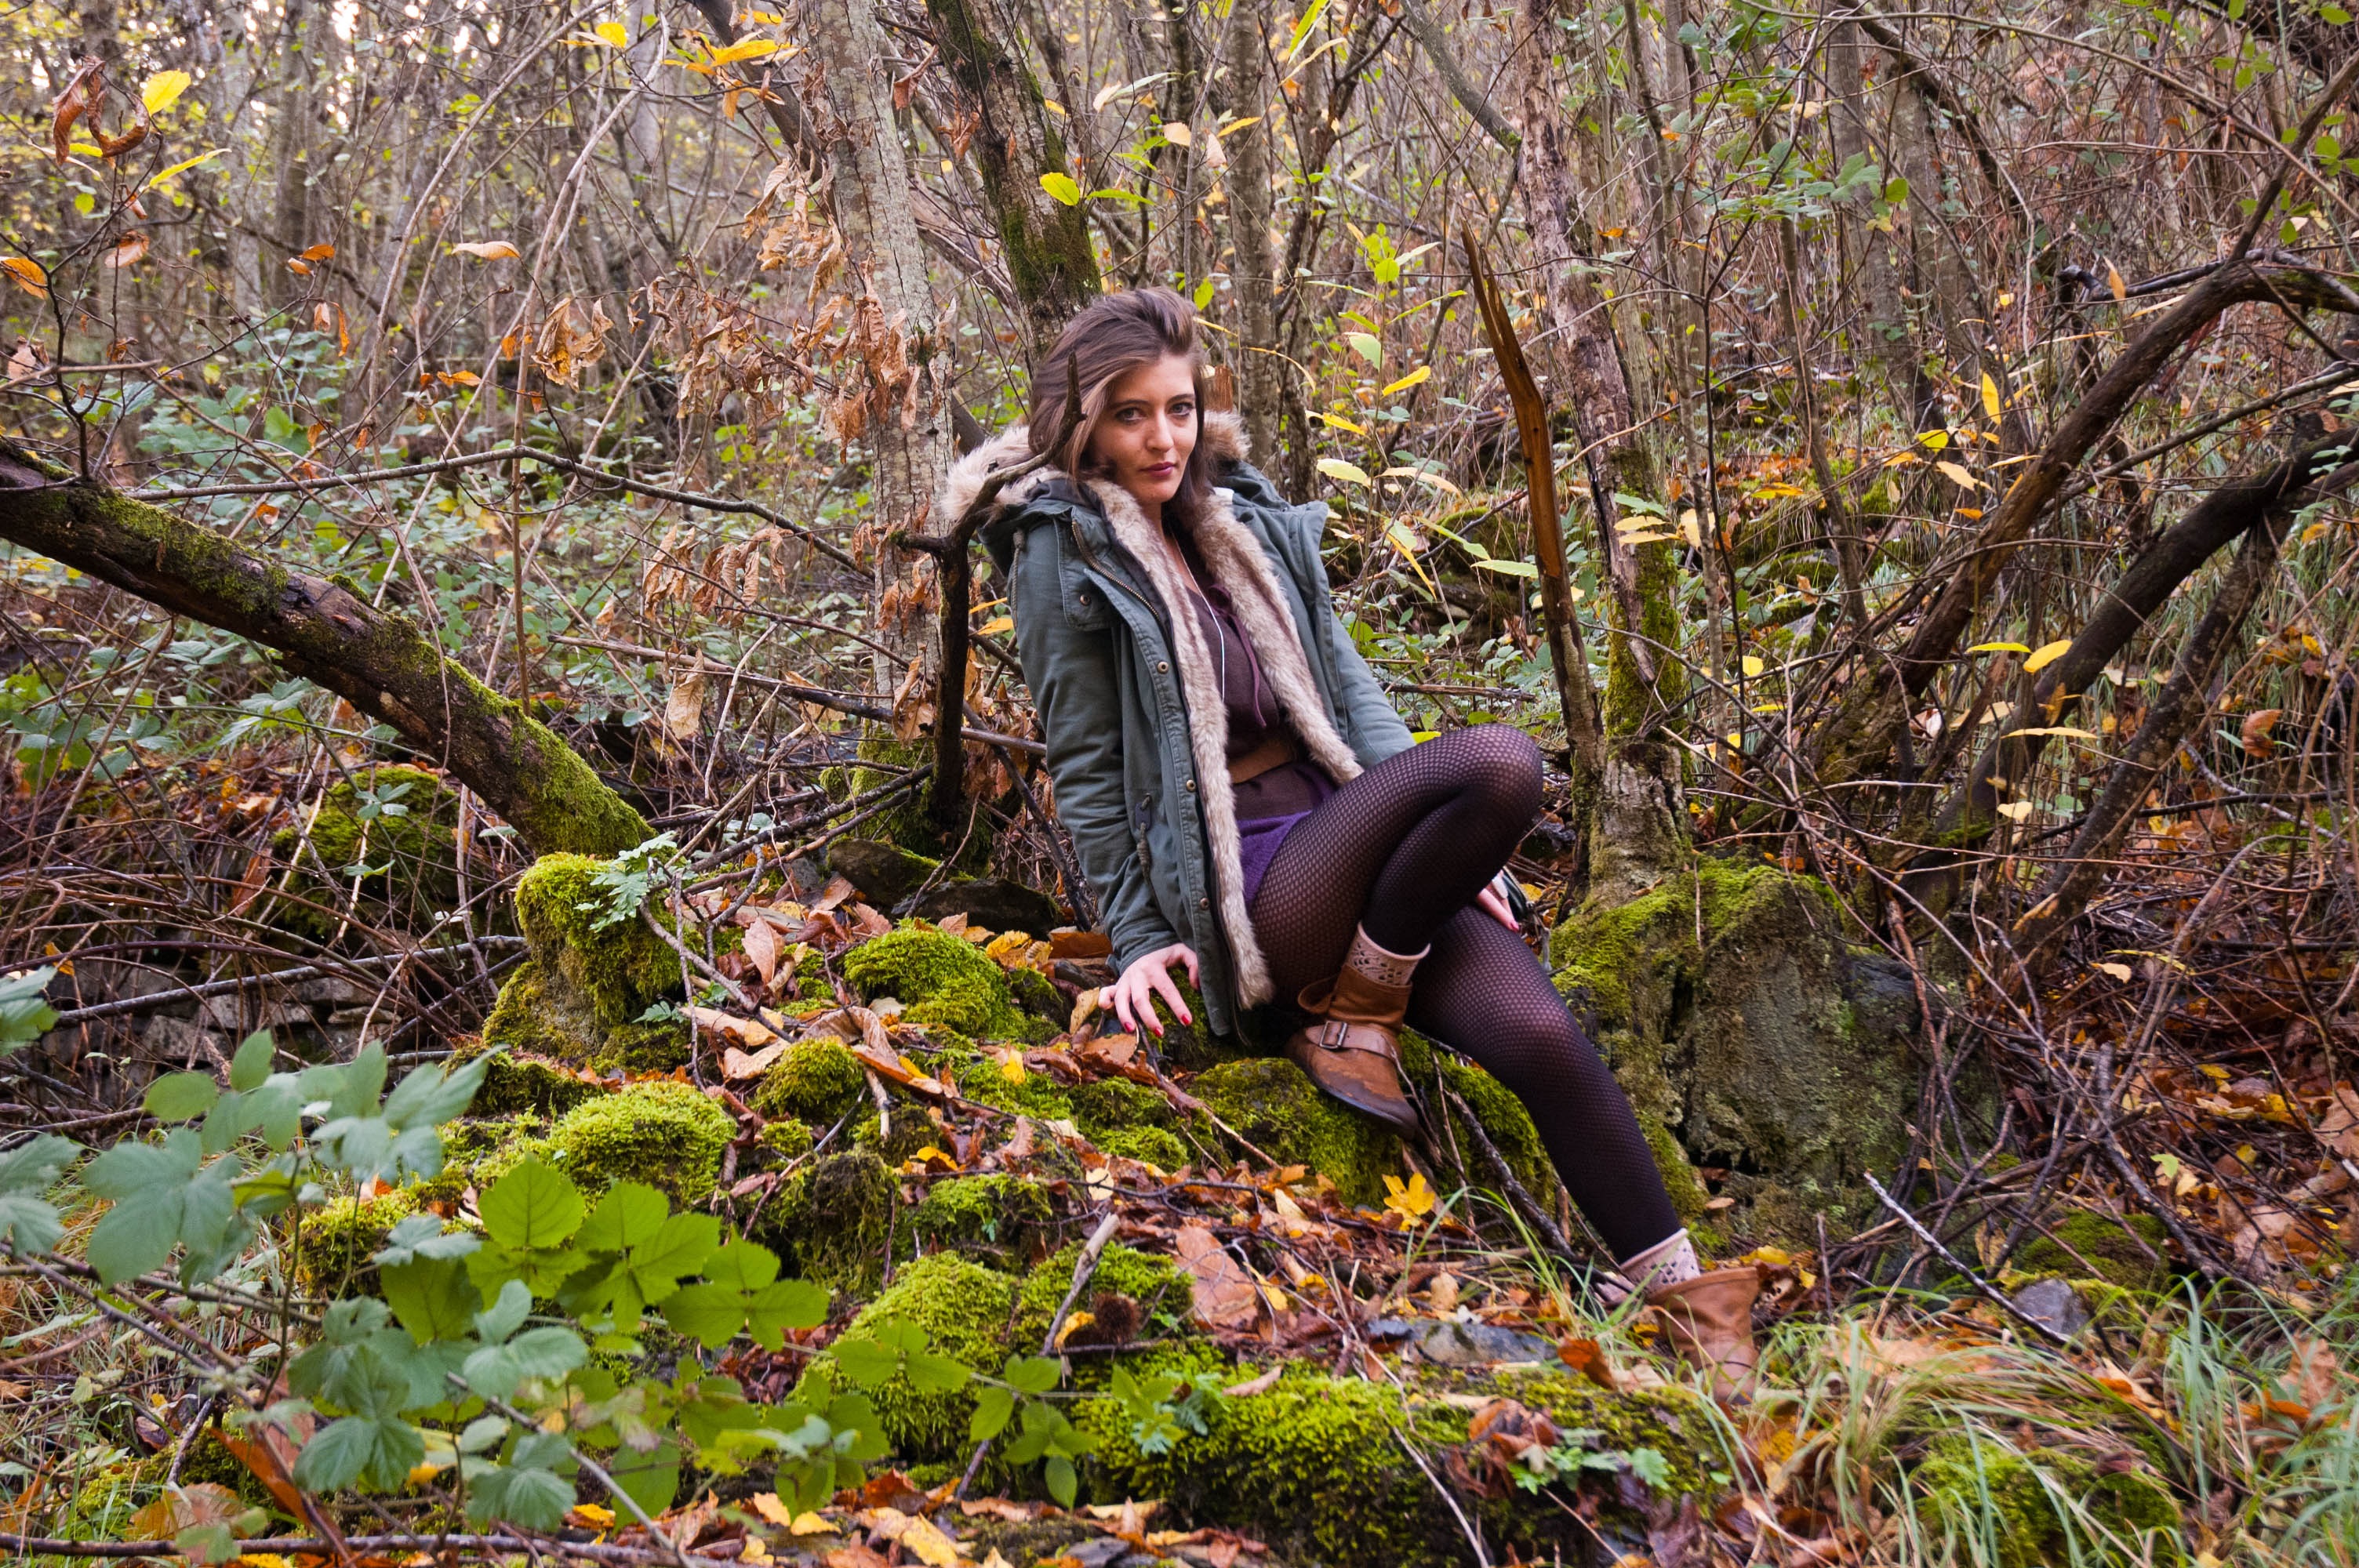
tree, forest, wilderness, people, plant, woman, sunlight, leaf, flower, portrait, spring, jungle, autumn, botany, flora, season, dream, rainforest, woodland, habitat, properties, natural environment, woody plant